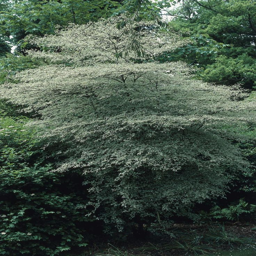
these lush , dramatic trees can hold their own .